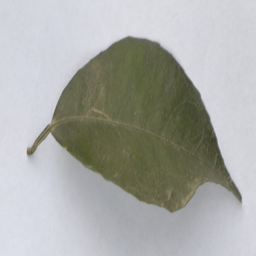
Plant part: leaf
Disease: healthy